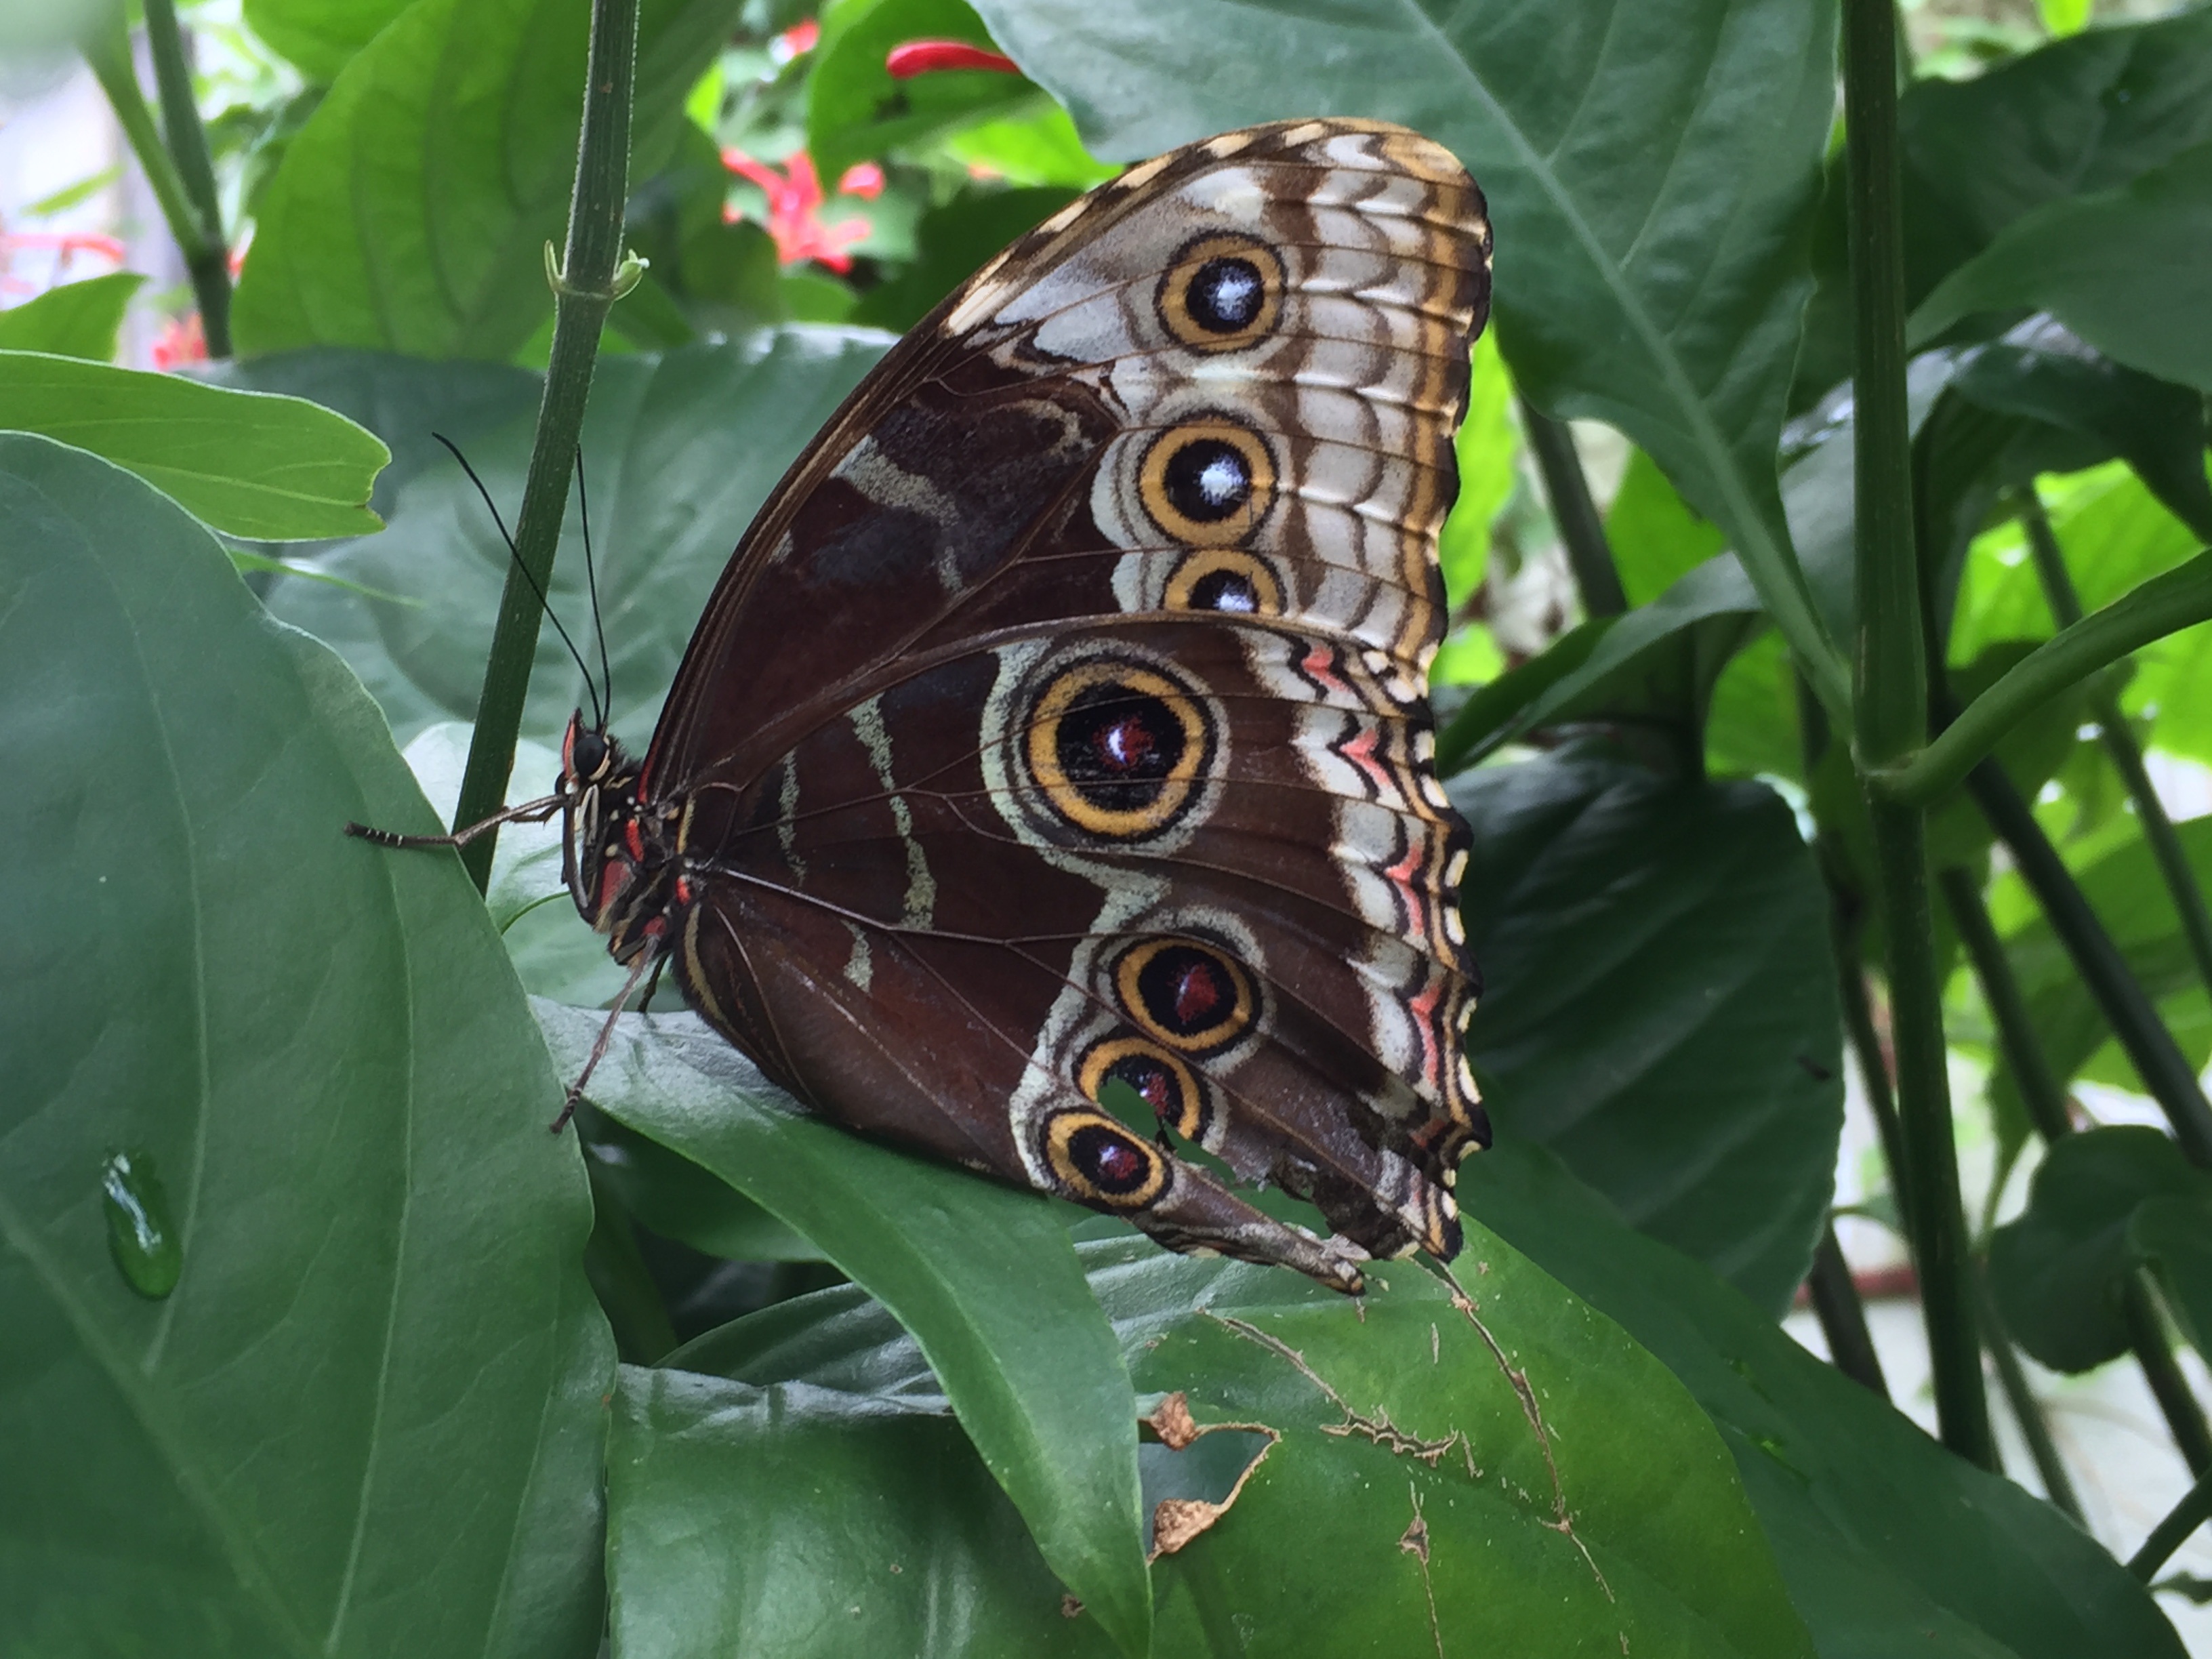
nature, leaf, flower, summer, green, jungle, insect, natural, botany, butterfly, fauna, invertebrate, camouflage, sunny, entomology, wings, tropics, macro photography, arthropod, pollinator, moths and butterflies